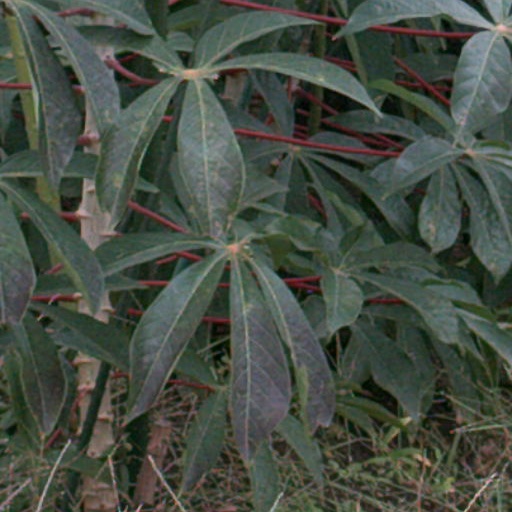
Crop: cassava